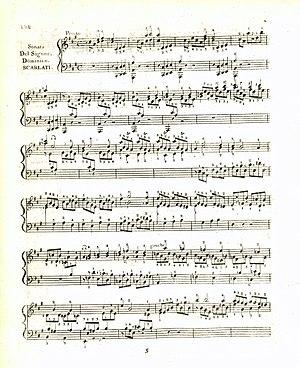
Première page de la sonate K. 113, de Domenico Scarlatti dans une édition du début de XIXe siècle publiée en France au sein de l'officielle Méthode de piano du Conservatoire par Louis Adam.
La sonate K. 113 en la majeur est une œuvre pour clavier du compositeur italien Domenico Scarlatti.